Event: Ecuador Earthquake
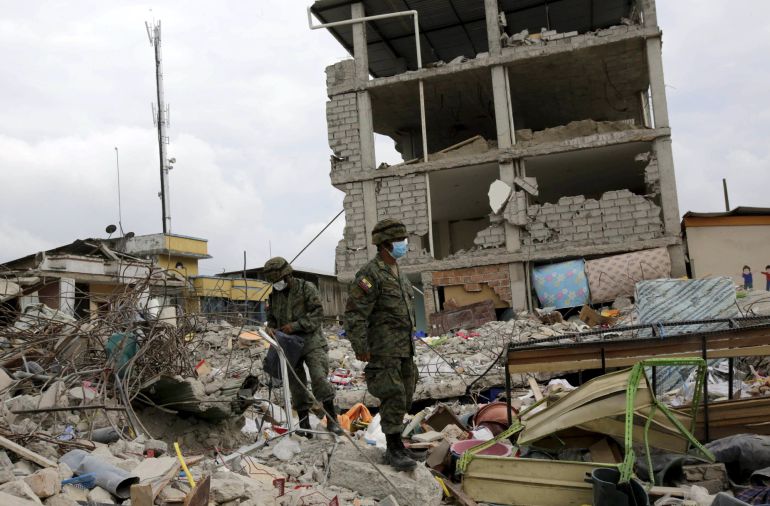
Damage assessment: damage